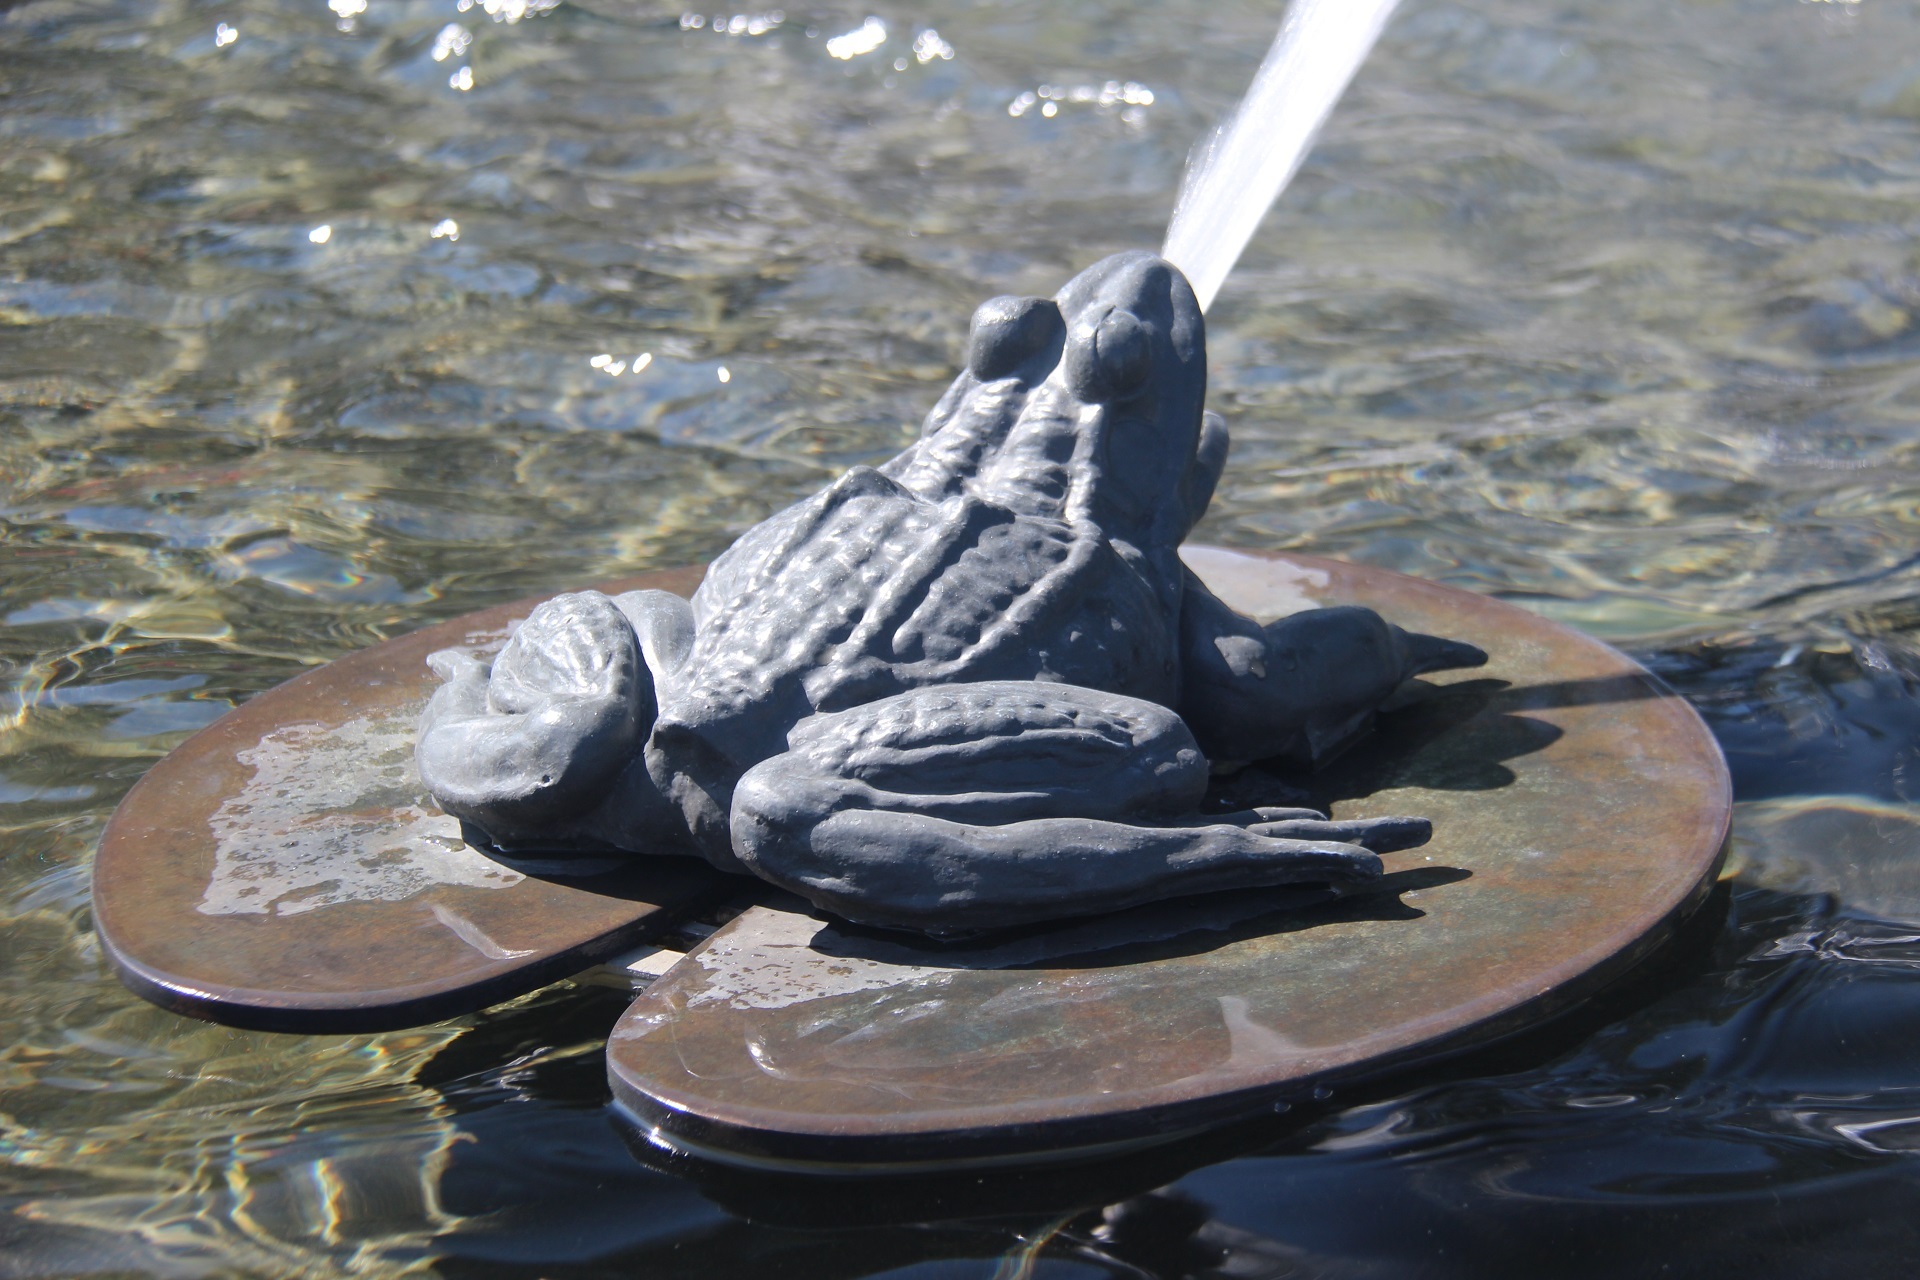
water, animal, frog, water fountain, art, water bird